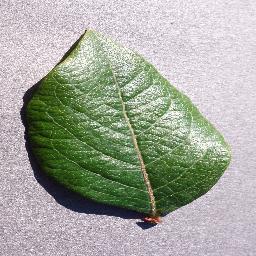
Label: Blueberry___healthy